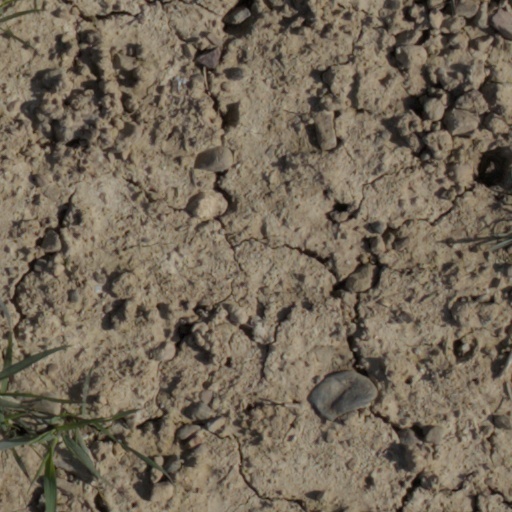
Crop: wheat